Greek lyric

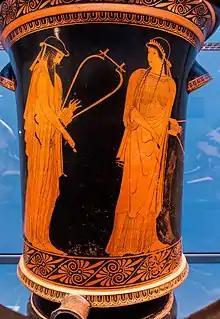
Alcaeus and Sappho (Brygos Painter, Attic red-figure kalathos)

Greek lyric is the body of lyric poetry written in dialects of Ancient Greek.